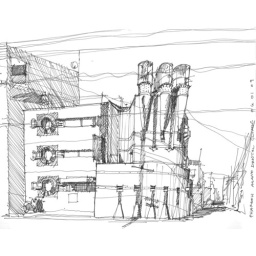
A fantastic dentist office in Kyoto by Shin Takamatsu Architects. Worth the bike ride across Kyoto. May 2009